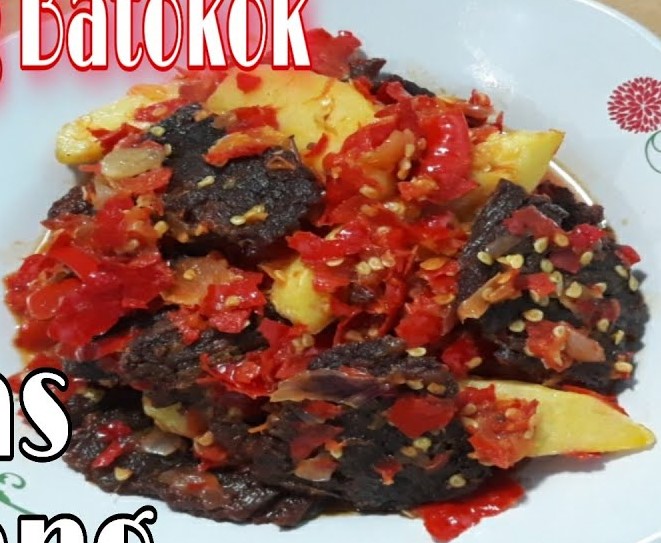
Label: dendeng_batokok